An Gúm

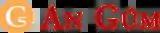

Tasked with the publication of Irish literature, especially educational materials, it was previously a state company of the Republic of Ireland. It now has an all-Ireland identity as part of Foras na Gaeilge. Its mission statement is "To produce publications and resources in support of Irish-medium education and of the use of Irish in general."